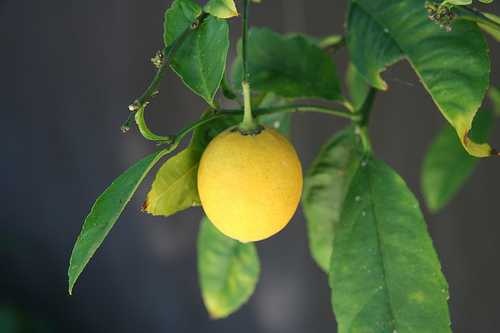
Label: Lemon